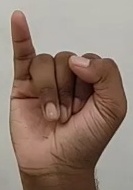
ASL sign: I